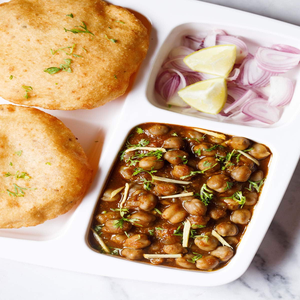
Dish: cholebhature